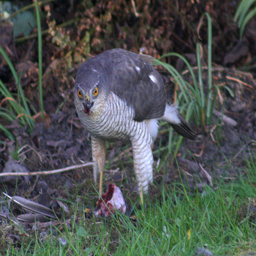
A gray and white bird eating a piece of flesh.
A hawk standing over its partially eaten prey.
A bird of prey in the grass with his kill
A bird is standing outside in the grass.
An owl is eating the flesh of another bird.